Württemberg Cape Regiment

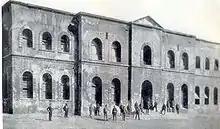
The barracks of the Cape Regiment in Cape Town

As a result, eleven military units under the command of fifty officers were dispatched in 1787 to the Cape via Holland. When they reached their destination seven months later 143 of the recruits had died as a result of privations.